Kim Hye-yoon

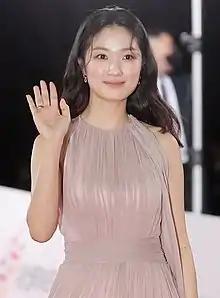

In 2022, "The Girl on a Bulldozer" was released theatrically, and Kim's performance as Goo Hye-young has received critical acclaim and garnered her several awards from award ceremonies such as the Blue Dragon Film Awards and Grand Bell Awards for Best New Actress, as well as the Rising Star Asia Award at the New York Asian Film Festival. Notably, Kim was also nominated for the Best New Actress Film category at the 59th Baeksang Arts Awards. With the film's success, Kim earned a total of ten nominations, winning six of them. Her achievements were further recognized by "Forbes", which featured her in their "Forbes" 30 Under 30 list.